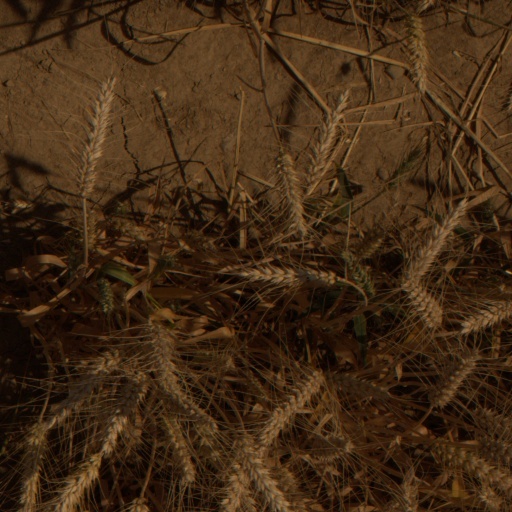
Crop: wheat